Katihar Engineering College

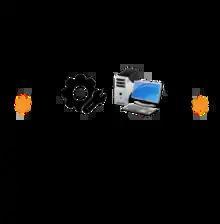

Katihar Engineering College is a government engineering college affiliated with Bihar Engineering University, Patna, India. It is managed by the Department of Science and Technology, Government of Bihar.